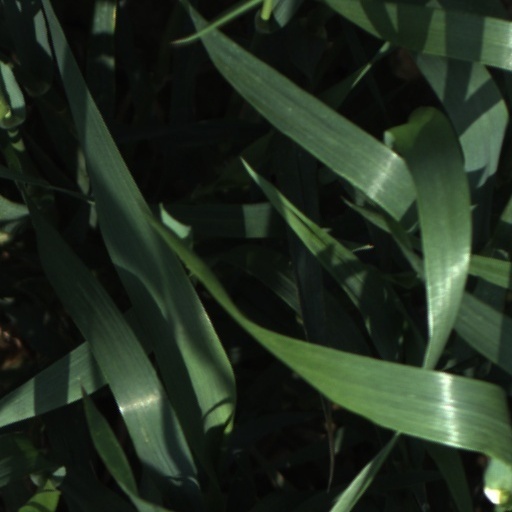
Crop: wheat